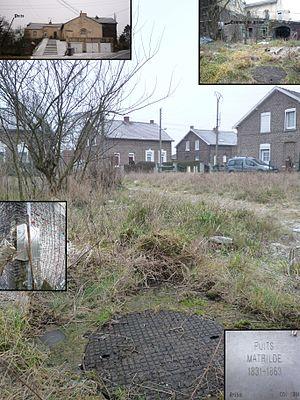
La fosse Mathilde de la Compagnie des mines d'Anzin était un charbonnage du bassin minier du Nord-Pas-de-Calais constitué d'un seul puits situé à Denain, Nord, Nord-Pas-de-Calais, France.
La Compagnie des mines d'Anzin est une ancienne compagnie minière. Elle se distingue par son rôle dans l'histoire économique pour avoir lancé l'exploitation du charbon dans le nord de la France et avoir ainsi été l'une des premières grandes sociétés industrielles françaises. Elle a été créée à Anzin le 19 novembre 1757 par le vicomte Jacques Désandrouin. Les signatures officialisant sa création ont été faites dans le château de l'Hermitage à Condé-sur-l'Escaut, propriété d'Emmanuel de Croÿ-Solre à l'époque. Elle a exploité ses mines pendant près de deux siècles, jusqu'à la nationalisation des mines.